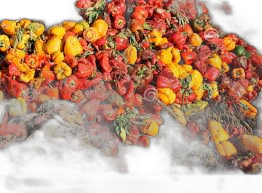
Waste category: biological